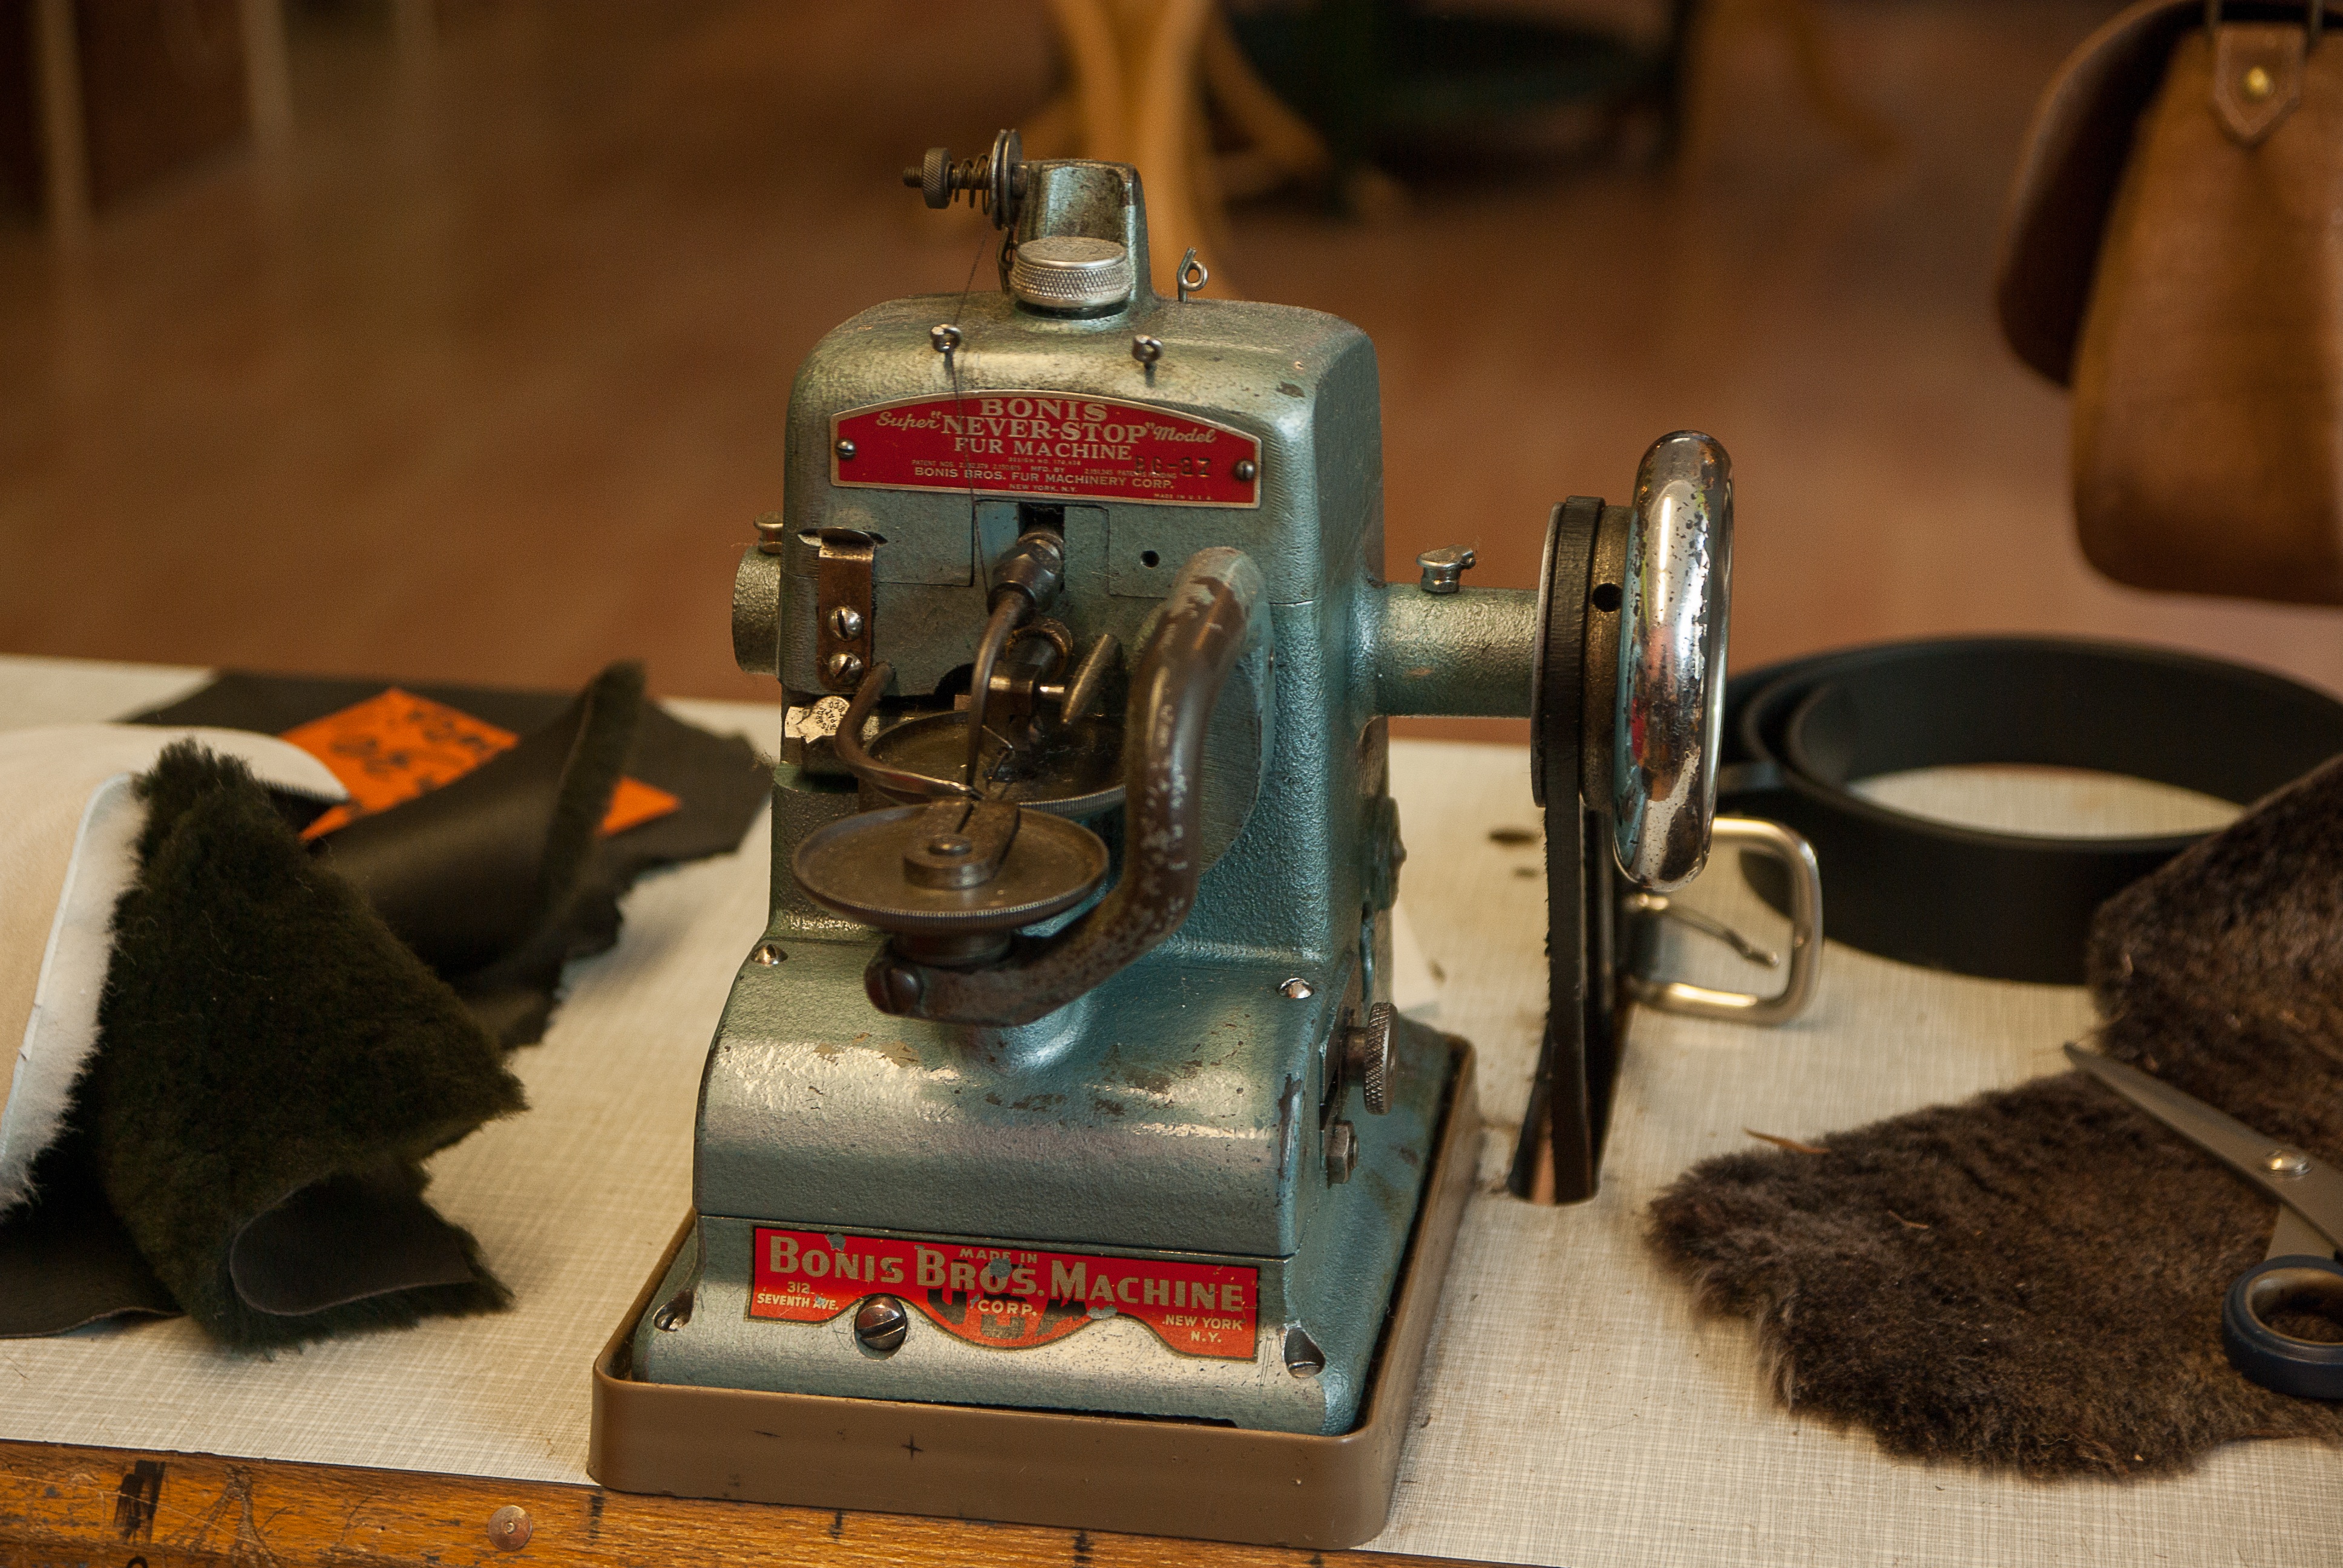
leather, machine, sewing machine, crafts, skin, steam engine